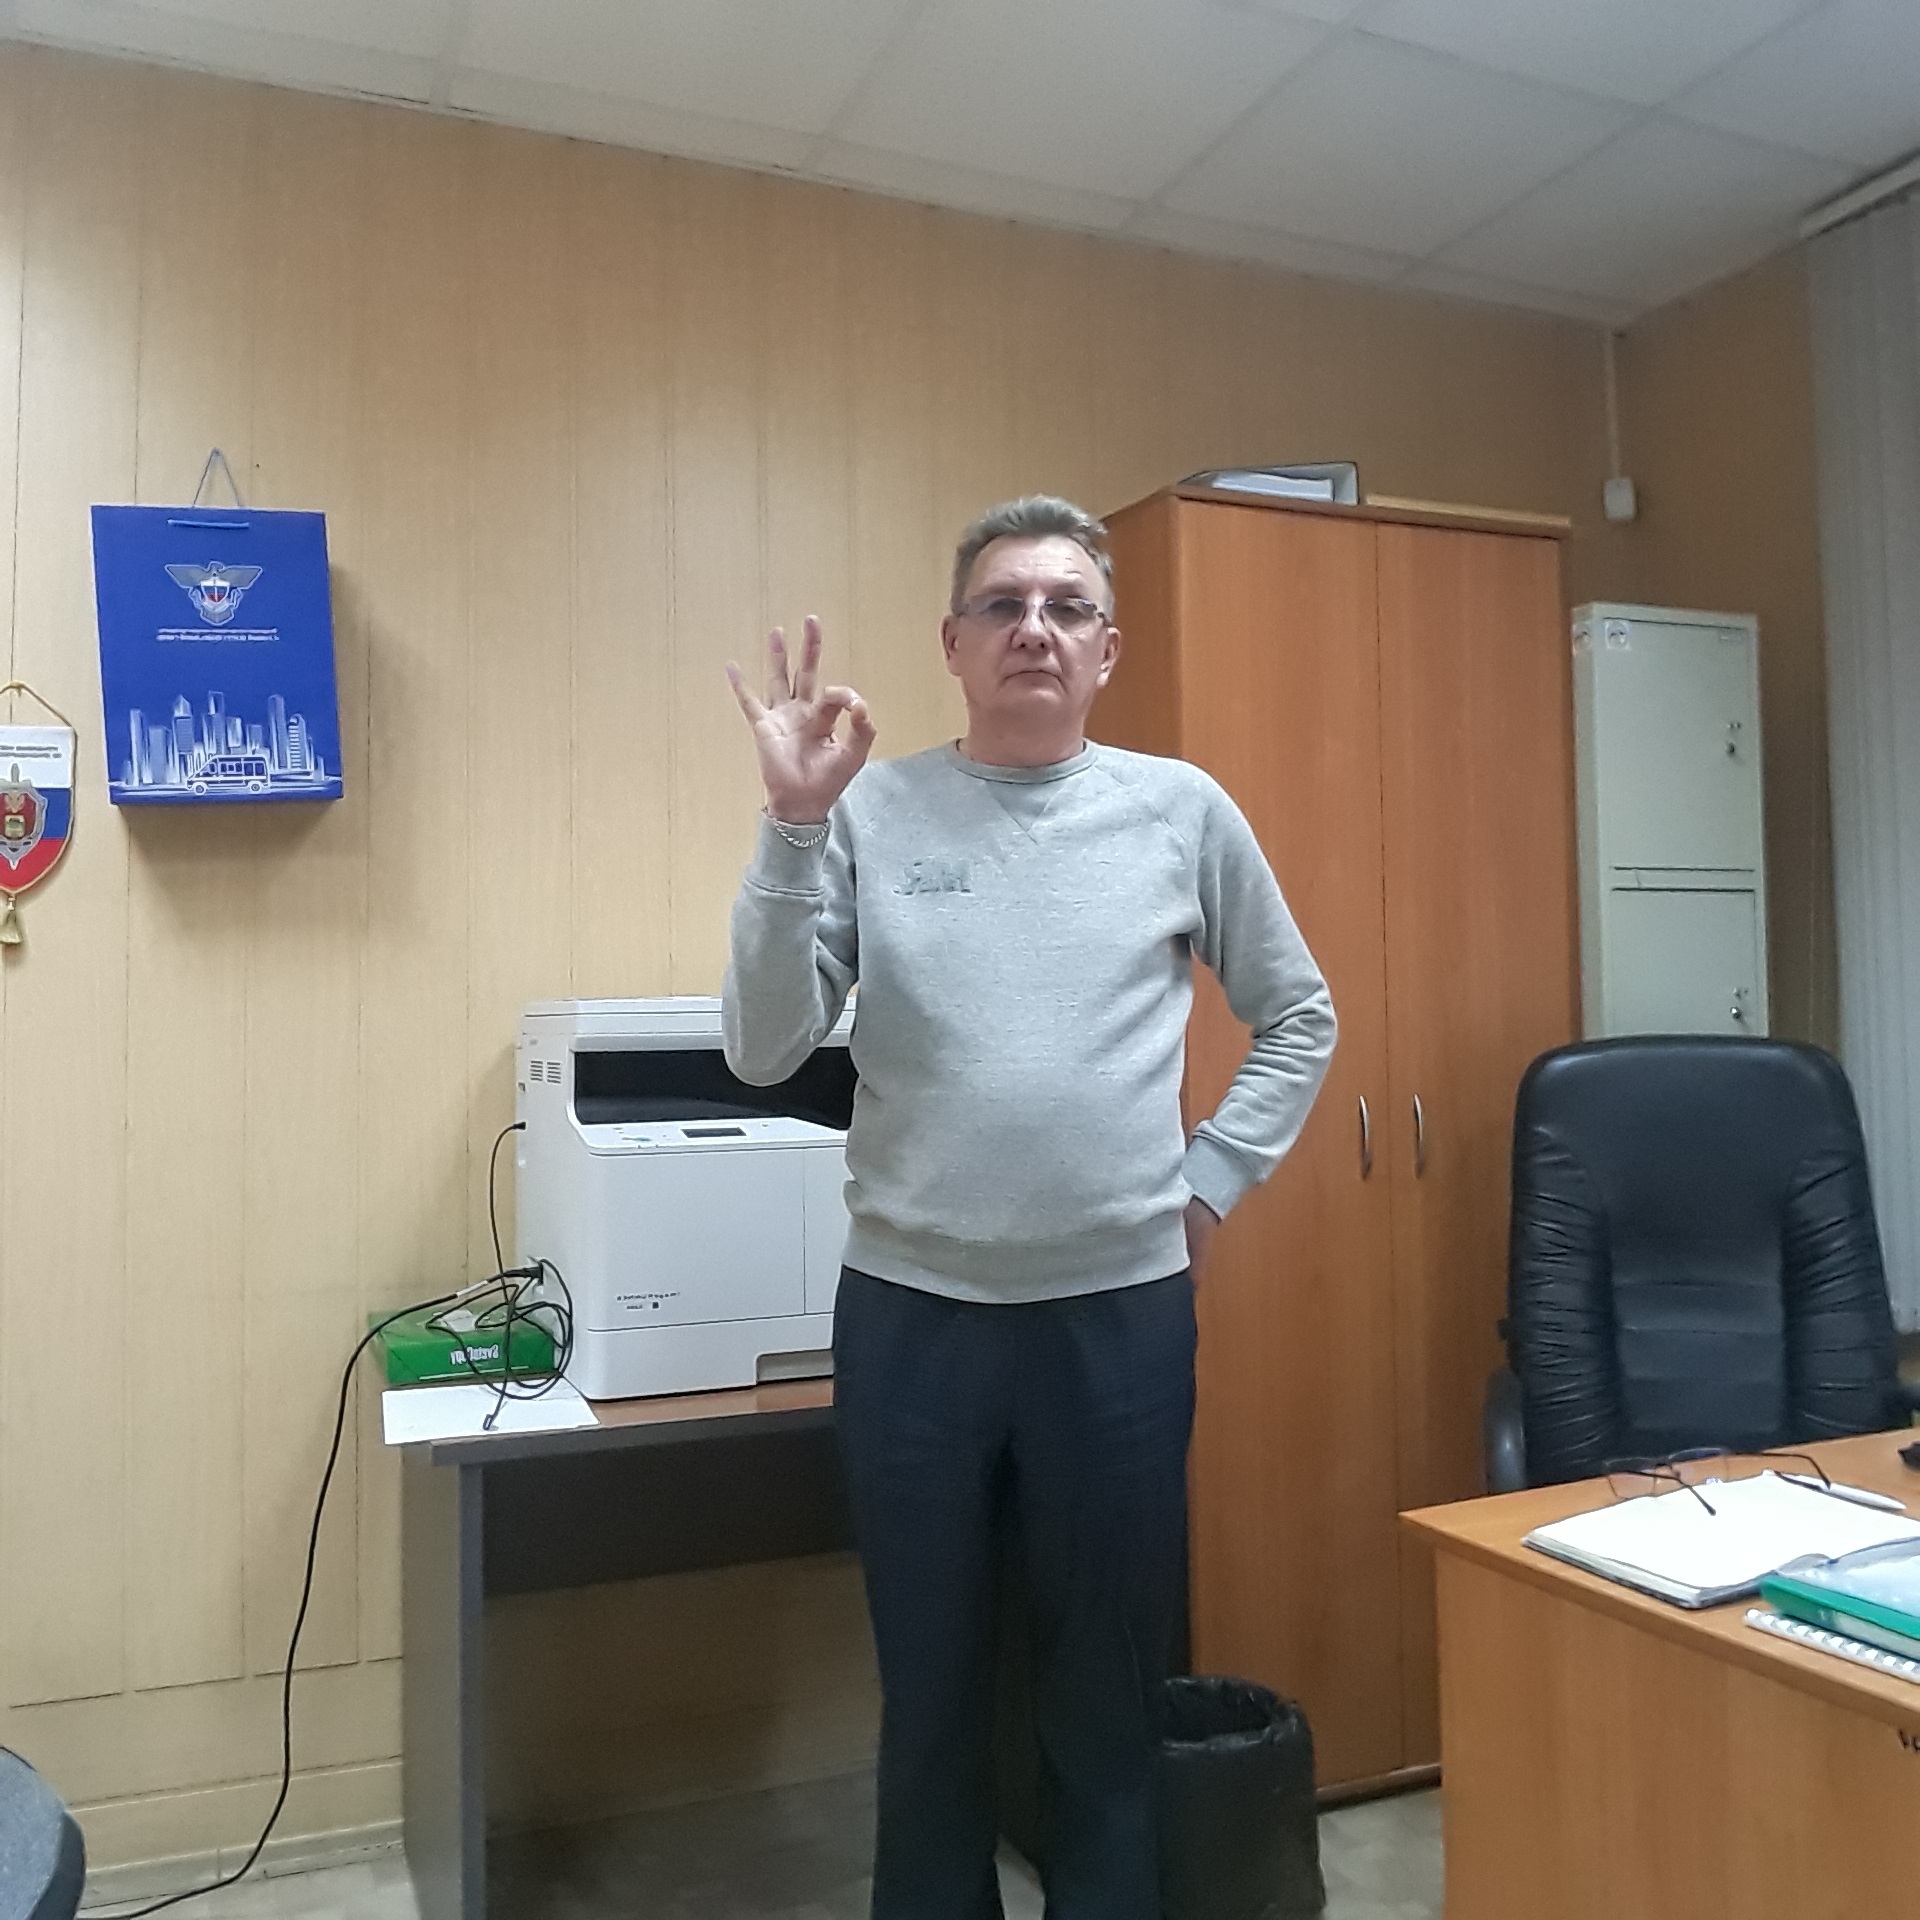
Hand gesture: ok